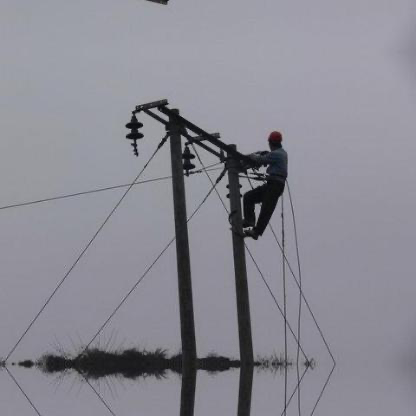
Objects in the image:
label: helmet